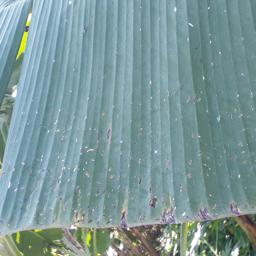
Label: BLACK SIGATOKA